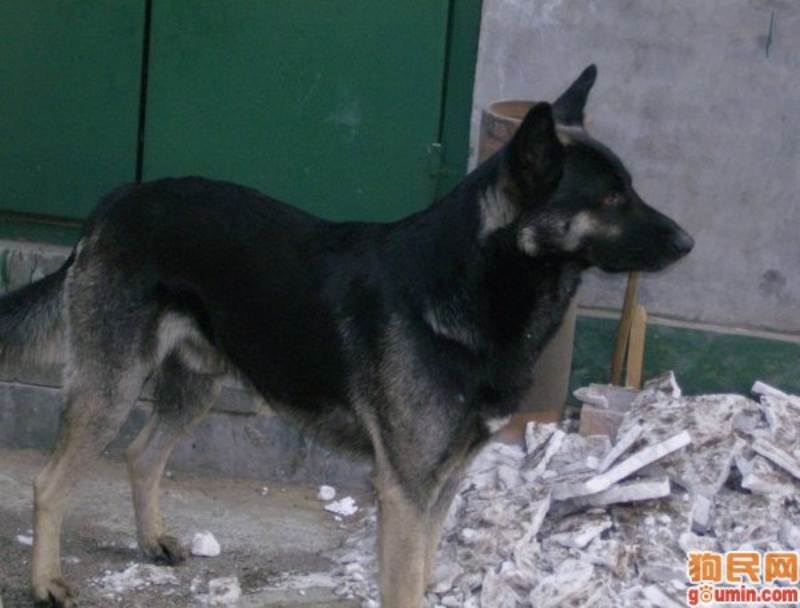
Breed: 258-n000104-Black_sable